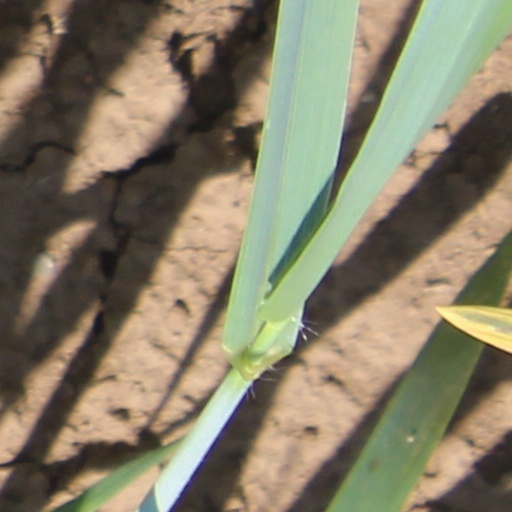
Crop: wheat